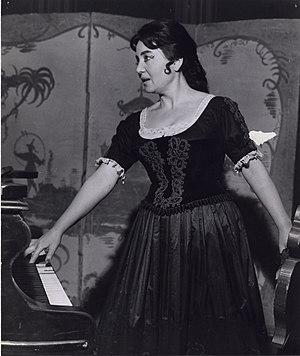
Isabelle Andreani dans Le Barbier de Séville
Isabelle Andreani, née le 18 février 1923 et morte le 3 juin 2018, est une chanteuse lyrique mezzo-soprano française. Elle est artiste de la troupe de l'Opéra de Paris au milieu des années 1950 puis titulaire de la Carmen de Georges Bizet en 1960, rôle qu’elle a marquée par son interprétation. Retirée de la scène dans les années 1970, elle devient ensuite professeure de chant.